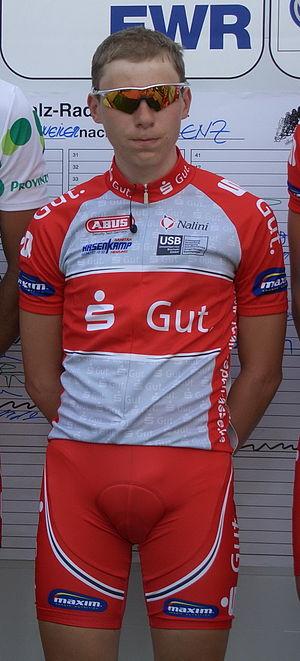
L'équipe cycliste Nutrixxion Abus est une équipe cycliste allemande ayant le statut d'équipe continentale.
Alexander Gottfried, né le 5 juillet 1985 à Nettetal, est un coureur cycliste allemand.